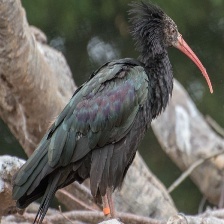
Species: BALD IBIS
Scientific name: GERONTICUS EREMITA